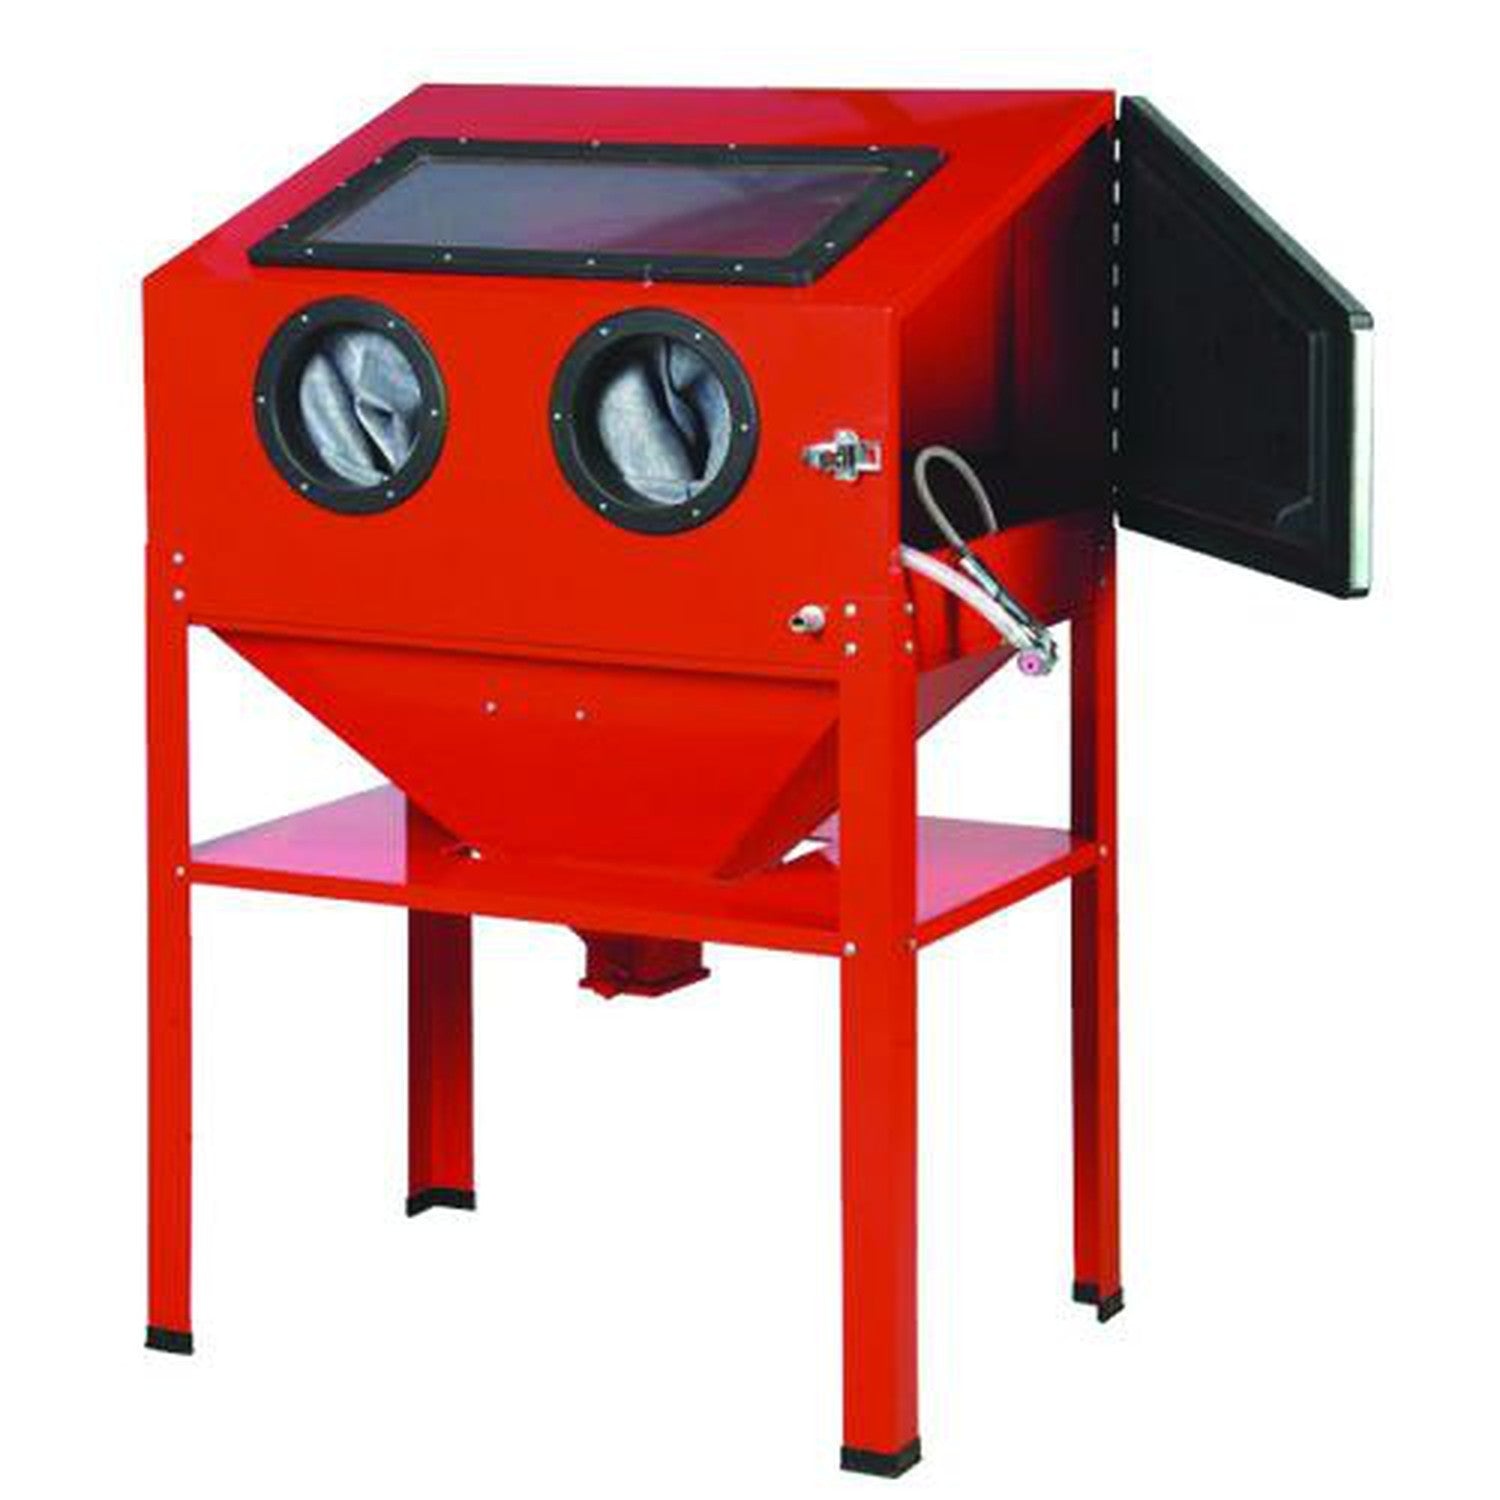
Rodac - Sanblaster Cabinet Without Fine Dust Vaccum
RDSBC220-I is a sandblaster cabinet designed for various blasting applications. This cabinet does not include a fine dust vacuum. With dimensions of 33.9" x 22" x 54.7", it provides ample space for working on larger items. The RDSBC220-I sandblaster cabinet offers a controlled and contained environment for sandblasting projects. It features a sturdy construction to withstand abrasive materials and ensures durability for long-lasting use. Please note that this sandblaster cabinet does not come with a fine dust vacuum. It is essential to take proper safety precautions and use personal protective equipment when operating the sandblaster. With its generous size and reliable design, the RDSBC220-I sandblaster cabinet is a valuable tool for professionals and DIY enthusiasts looking to tackle sandblasting projects effectively. Sandblaster cabinet Does not include fine dust vacuum Size: 33.9"x22"x54.7" Provides controlled environment for sandblasting Sturdy construction for durability Ideal for larger items Safety precautions and personal protective equipment required.
Brand: Rodac
Category: Hardware > Tools > Abrasive Blasters > Cabinet Blasters